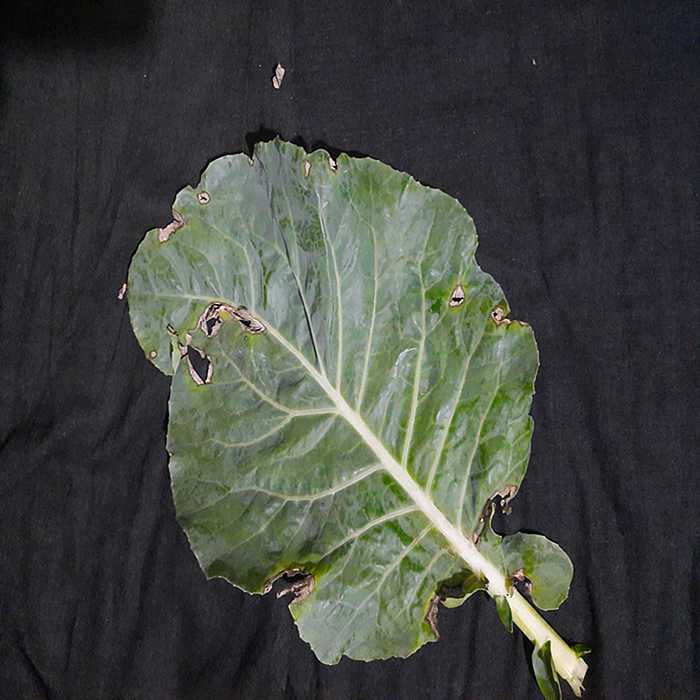
Plant: Cauliflower
Label: Downy mildew